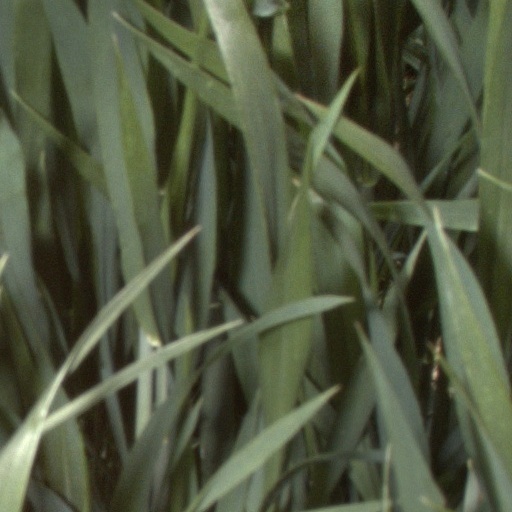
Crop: wheat